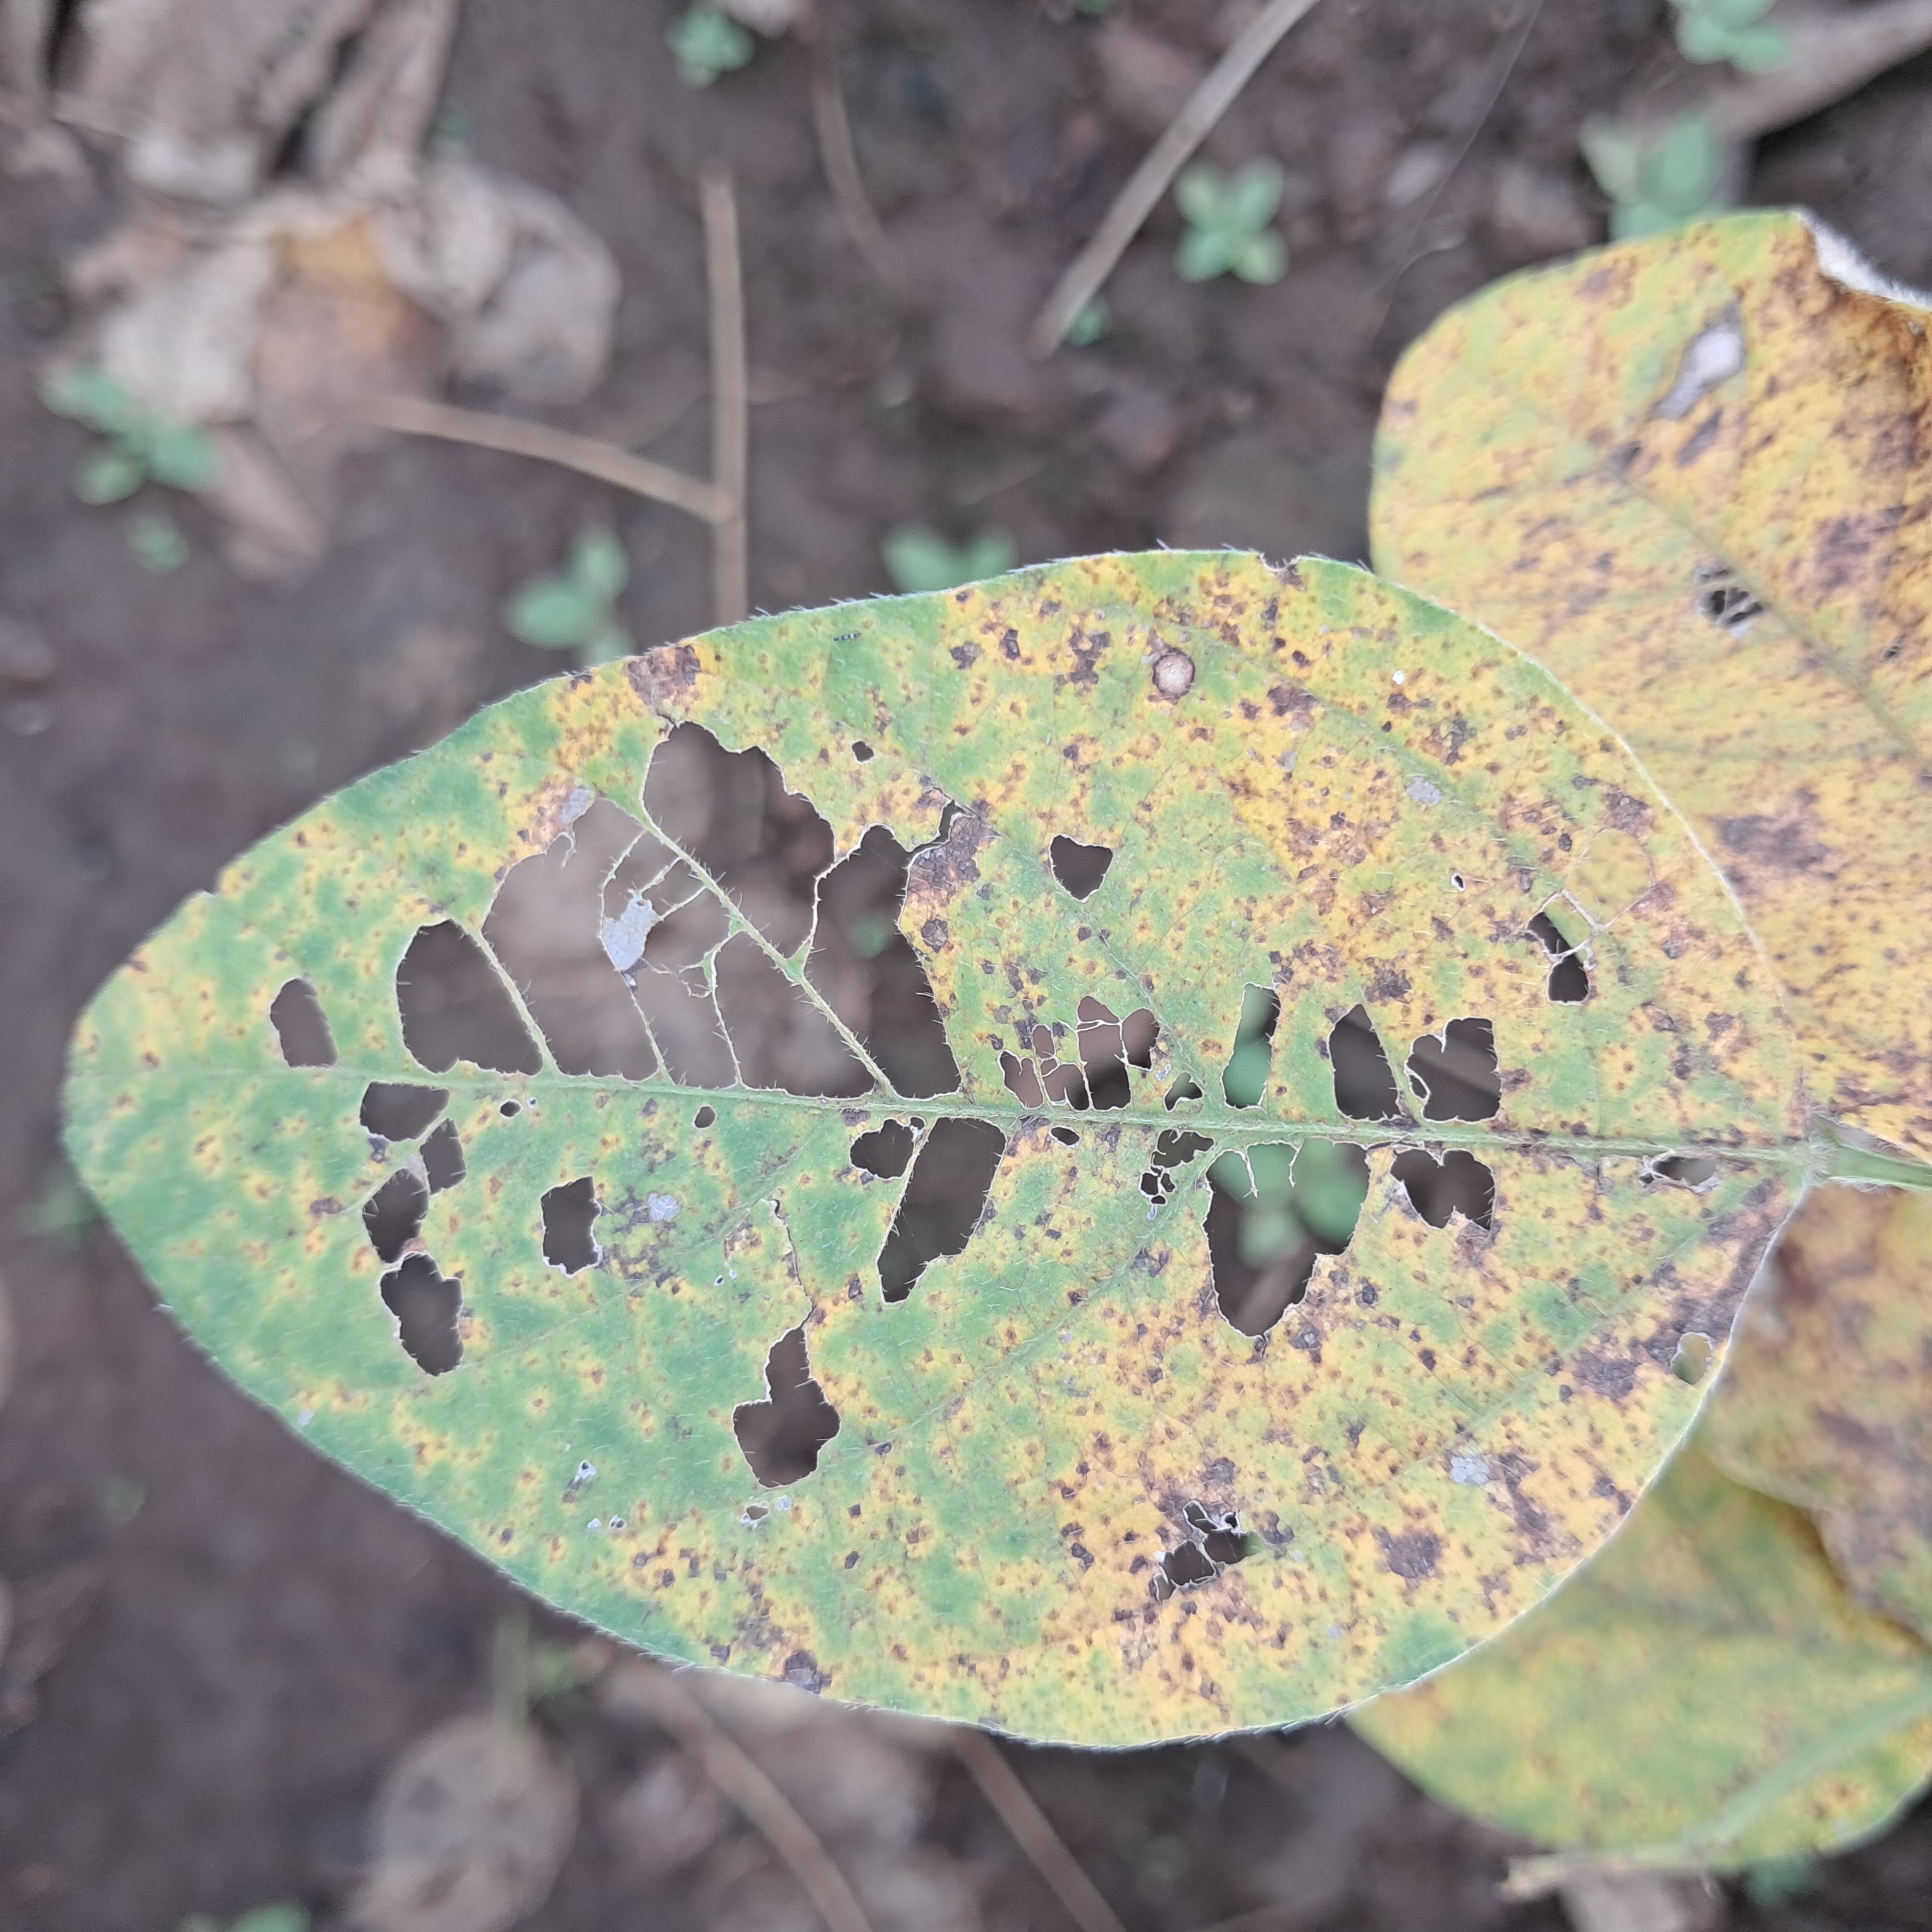
Label: Caterpillar_Semilooper_Pest